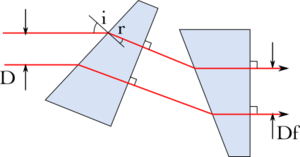
Paire de prismes anamorphiques.
Un prisme anamorphique est un système optique permettant de dilater ou de compresser un faisceau de lumière collimaté, dans une seule direction de l'espace. Il s'agit d'un outil étroitement lié au phénomène d'anamorphose.